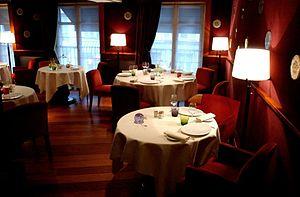
Hélène Darroze, née le 23 février 1967 à Mont-de-Marsan, est une cheffe cuisinière française.
La dixième saison de Top Chef, est une émission de télévision franco-belge de téléréalité culinaire, diffusée sur M6 du 6 février 2019 au 8 mai 2019 et sur RTL-TVI du 11 février 2019 au 13 mai 2019. Elle est animée par Stéphane Rotenberg.